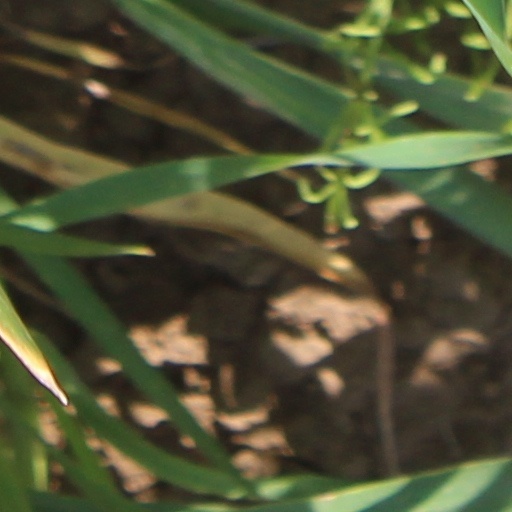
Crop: wheat